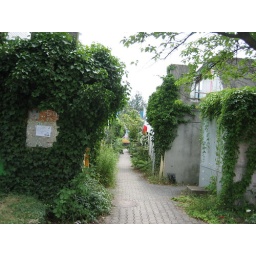
houses being taken over by plants